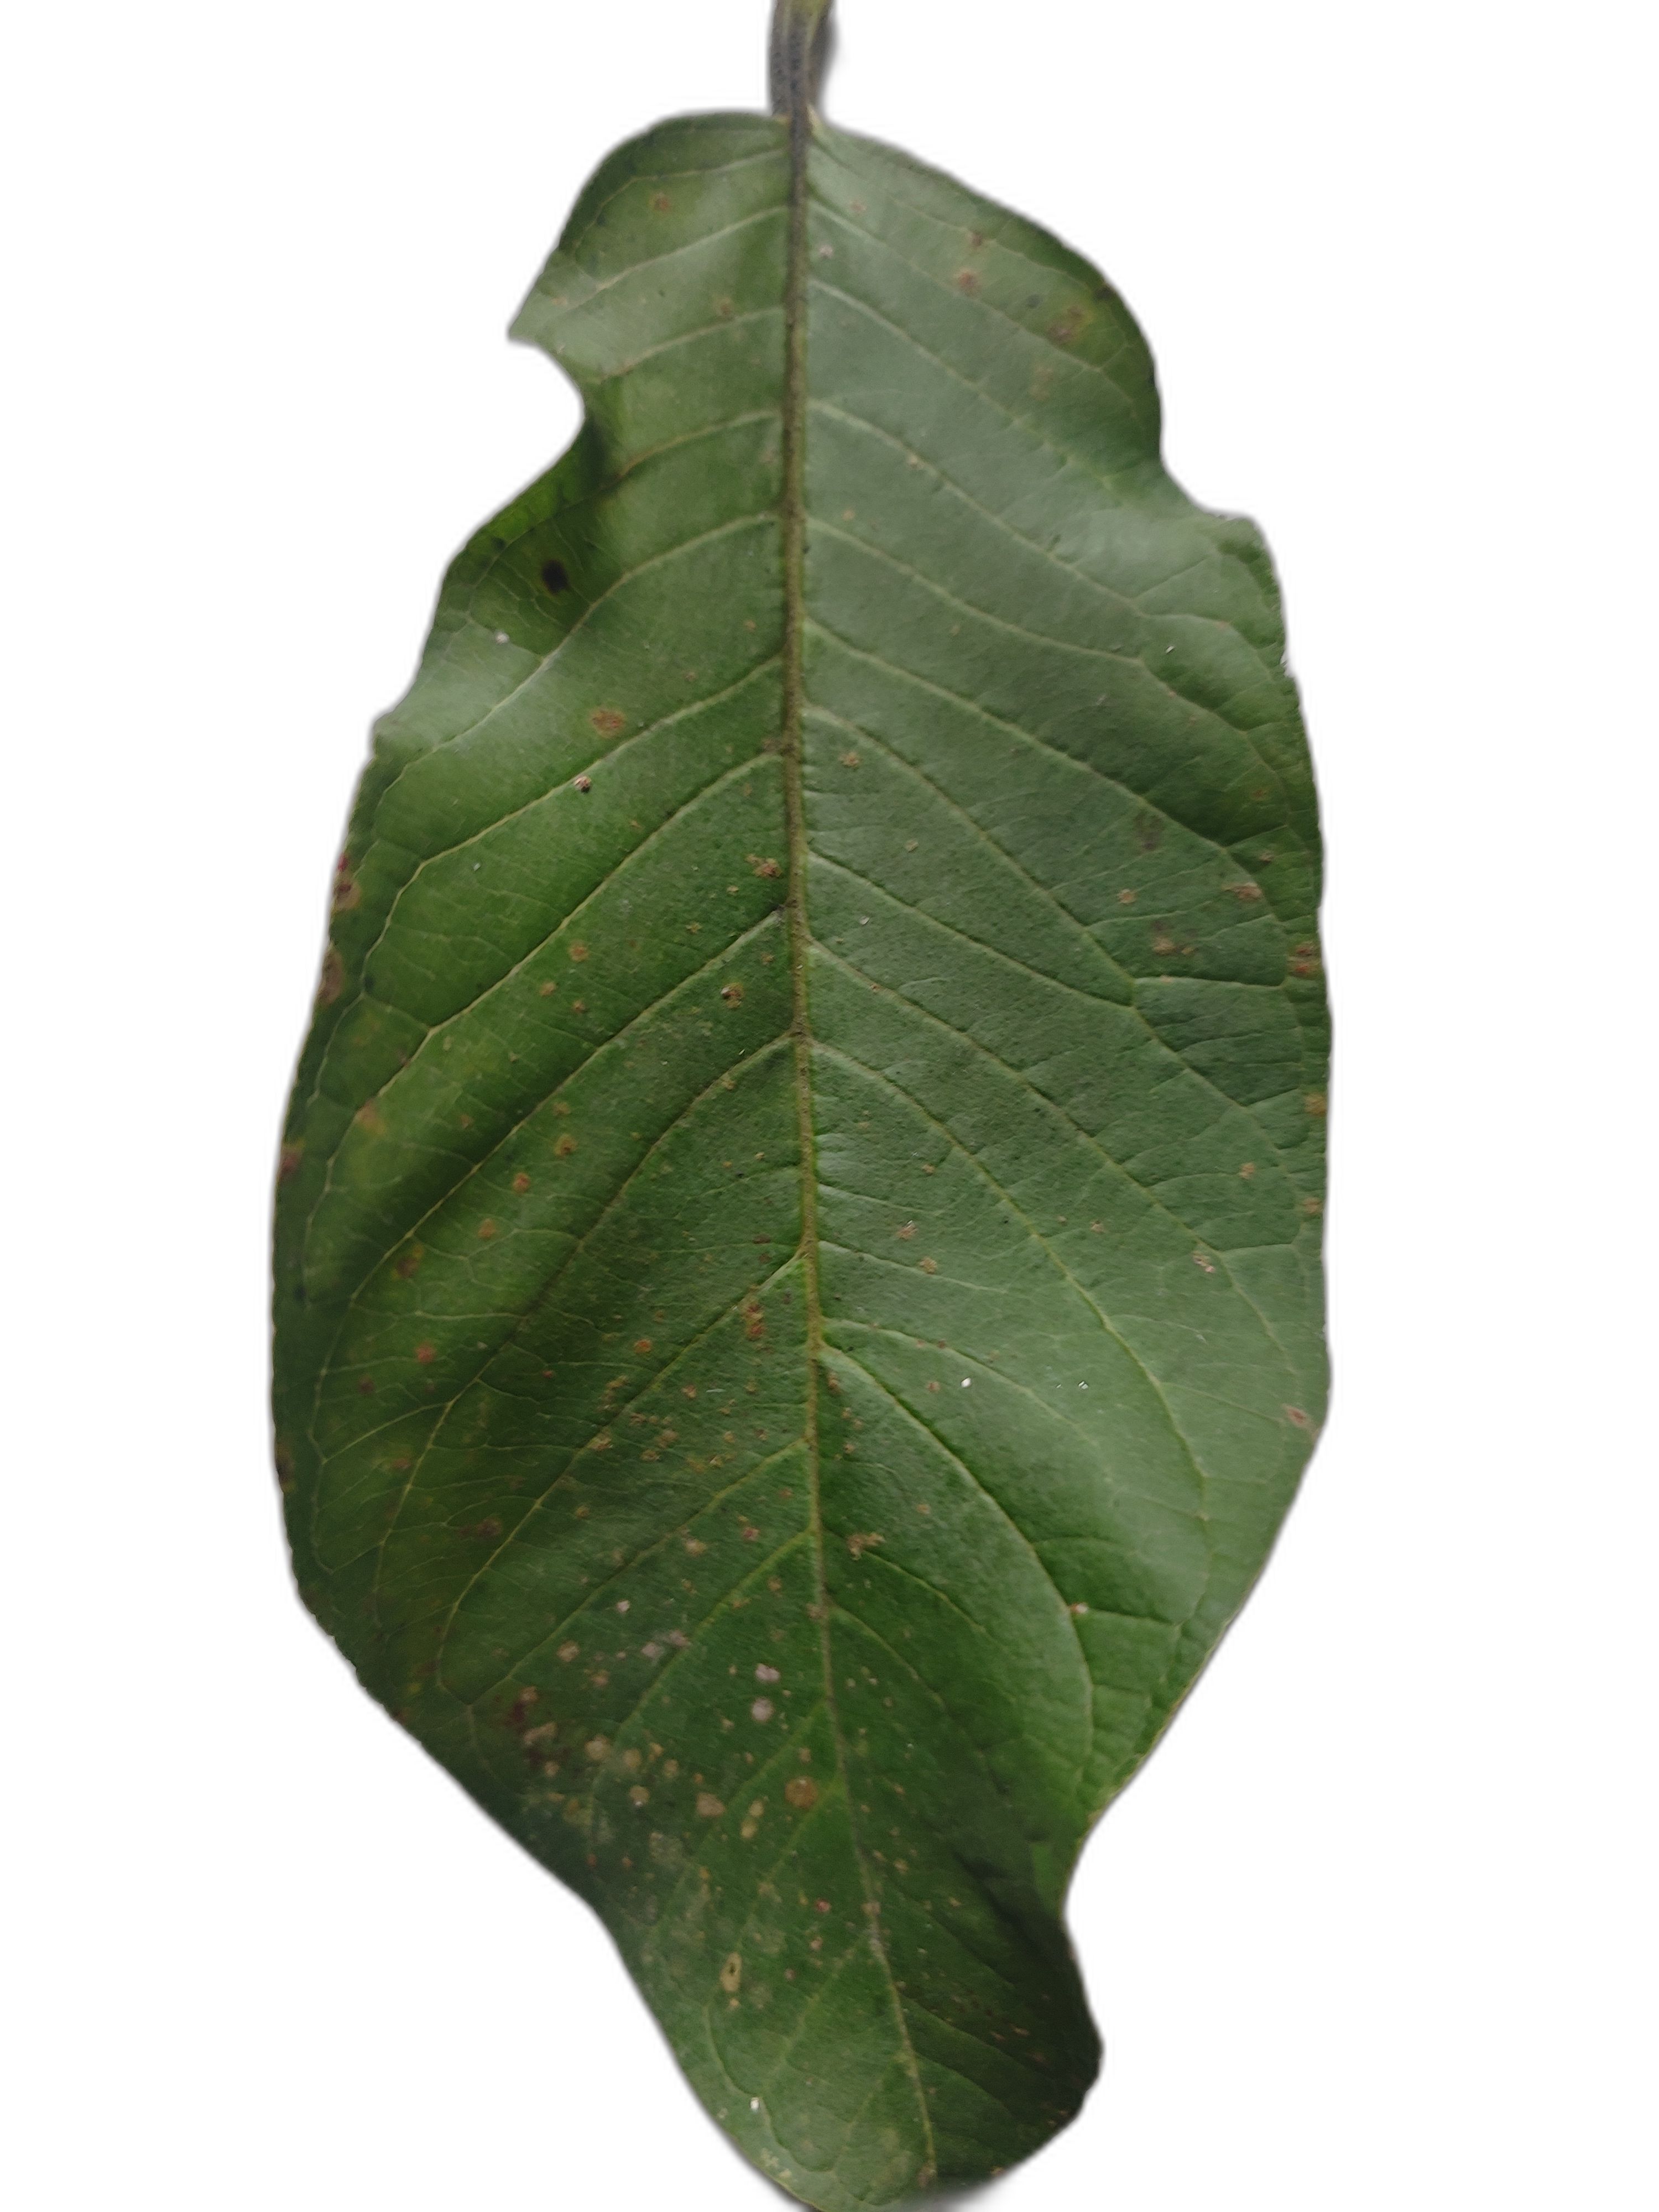
Plant part: leaf
Disease: Dot